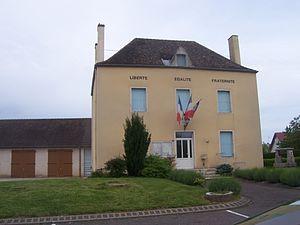
Mairie de Saint-Christophe-en-Bresse
Saint-Christophe-en-Bresse est une commune française située dans le département de Saône-et-Loire en région Bourgogne-Franche-Comté.